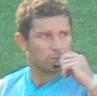
Age: 30